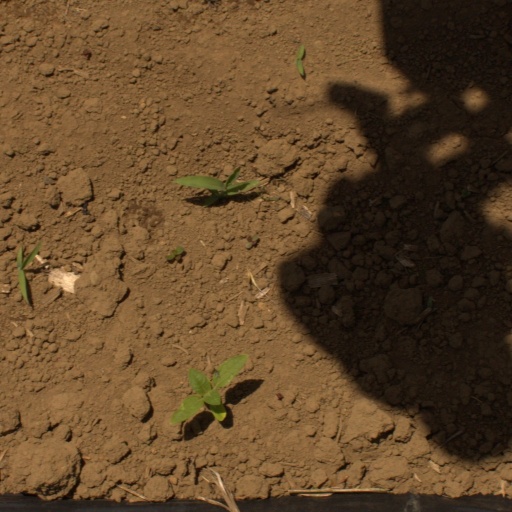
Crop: Jerusalem artichoke